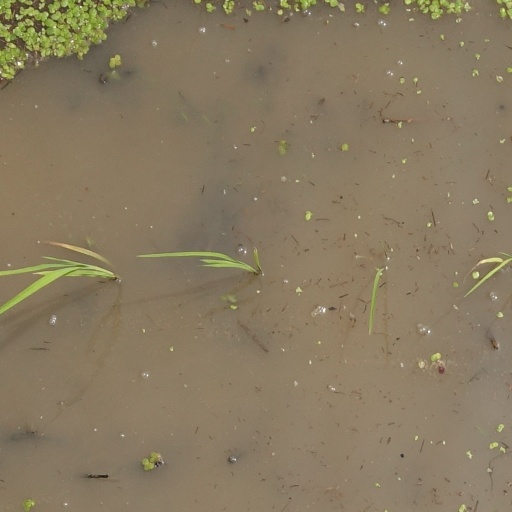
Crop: rice